Saarbrücken Railway

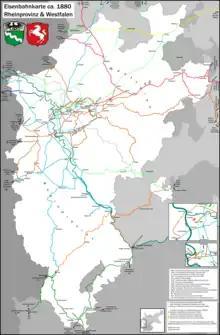
Railway map of the Saarbrücker Eisenbahn in the Rhine Province and Westfalen (ca. 1880)

The Saarbrücken Railway was a division of the Prussian state railways that was responsible for the construction of the first railways in the Saarland. The "Royal Administration of the Saarbrücken Railway" ("Königliche Direction der Saarbrücker Eisenbahn") was established on 22 May 1852 with the goal of managing and operating the soon to be opened state railway line from the (then) border with Bavaria near Bexbach via Neunkirchen and St. Johann-Saarbrücken to the French border at Forbach. It replaced the "Royal Commission for the construction of the Saarbrücken Railway" ("Königlichen Kommission für den Bau der Saarbrücker Eisenbahn"), which had been created at the end of 1847 by the Prussian government with responsibility for the planning and construction of this line.